Operation Bernhard

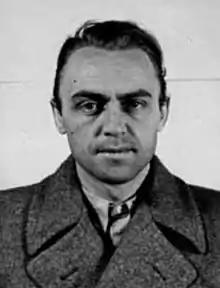
Alfred Naujocks, who oversaw Operation Andreas

Operation Bernhard was an exercise by Nazi Germany to forge British bank notes. The initial plan was to drop the notes over Britain to bring about a collapse of the British economy during the Second World War. The first phase was run from early 1940 by the (SD) under the title (Operation Andreas). The unit successfully duplicated the rag paper used by the British, produced near-identical engraving blocks and deduced the algorithm used to create the alpha-numeric serial code on each note. The unit closed in early 1942 after its head, Alfred Naujocks, fell out of favour with his superior officer, Reinhard Heydrich.